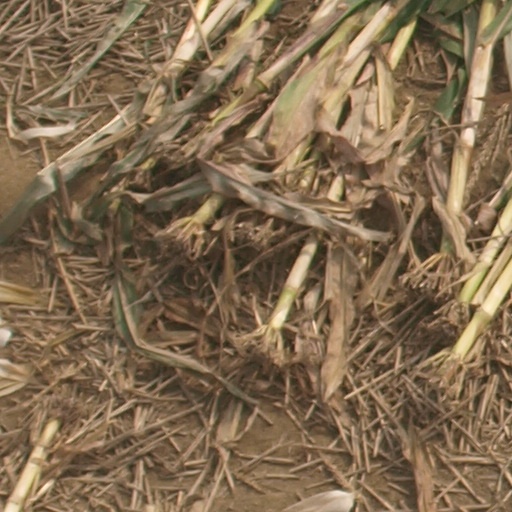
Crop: maize; corn